Bob Horner

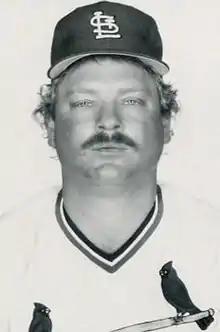

James Robert Horner (born August 6, 1957) is an American former professional baseball player. He played in Major League Baseball and the Nippon Professional Baseball league as a third baseman and a first baseman from to , most prominently as a member of the Atlanta Braves where he was named the 1978 National League (NL) Rookie of the Year and was a member of the 1982 National League All-Star team.